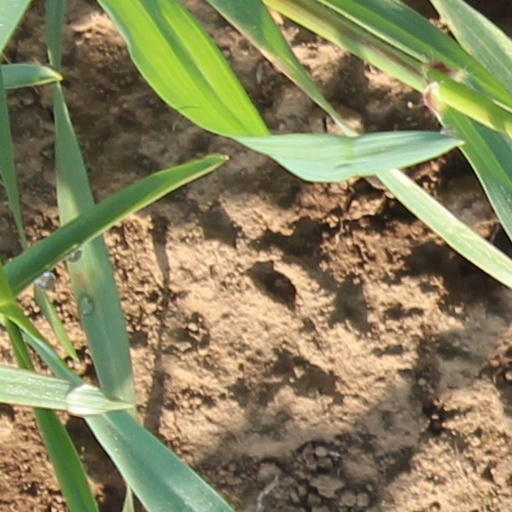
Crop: wheat